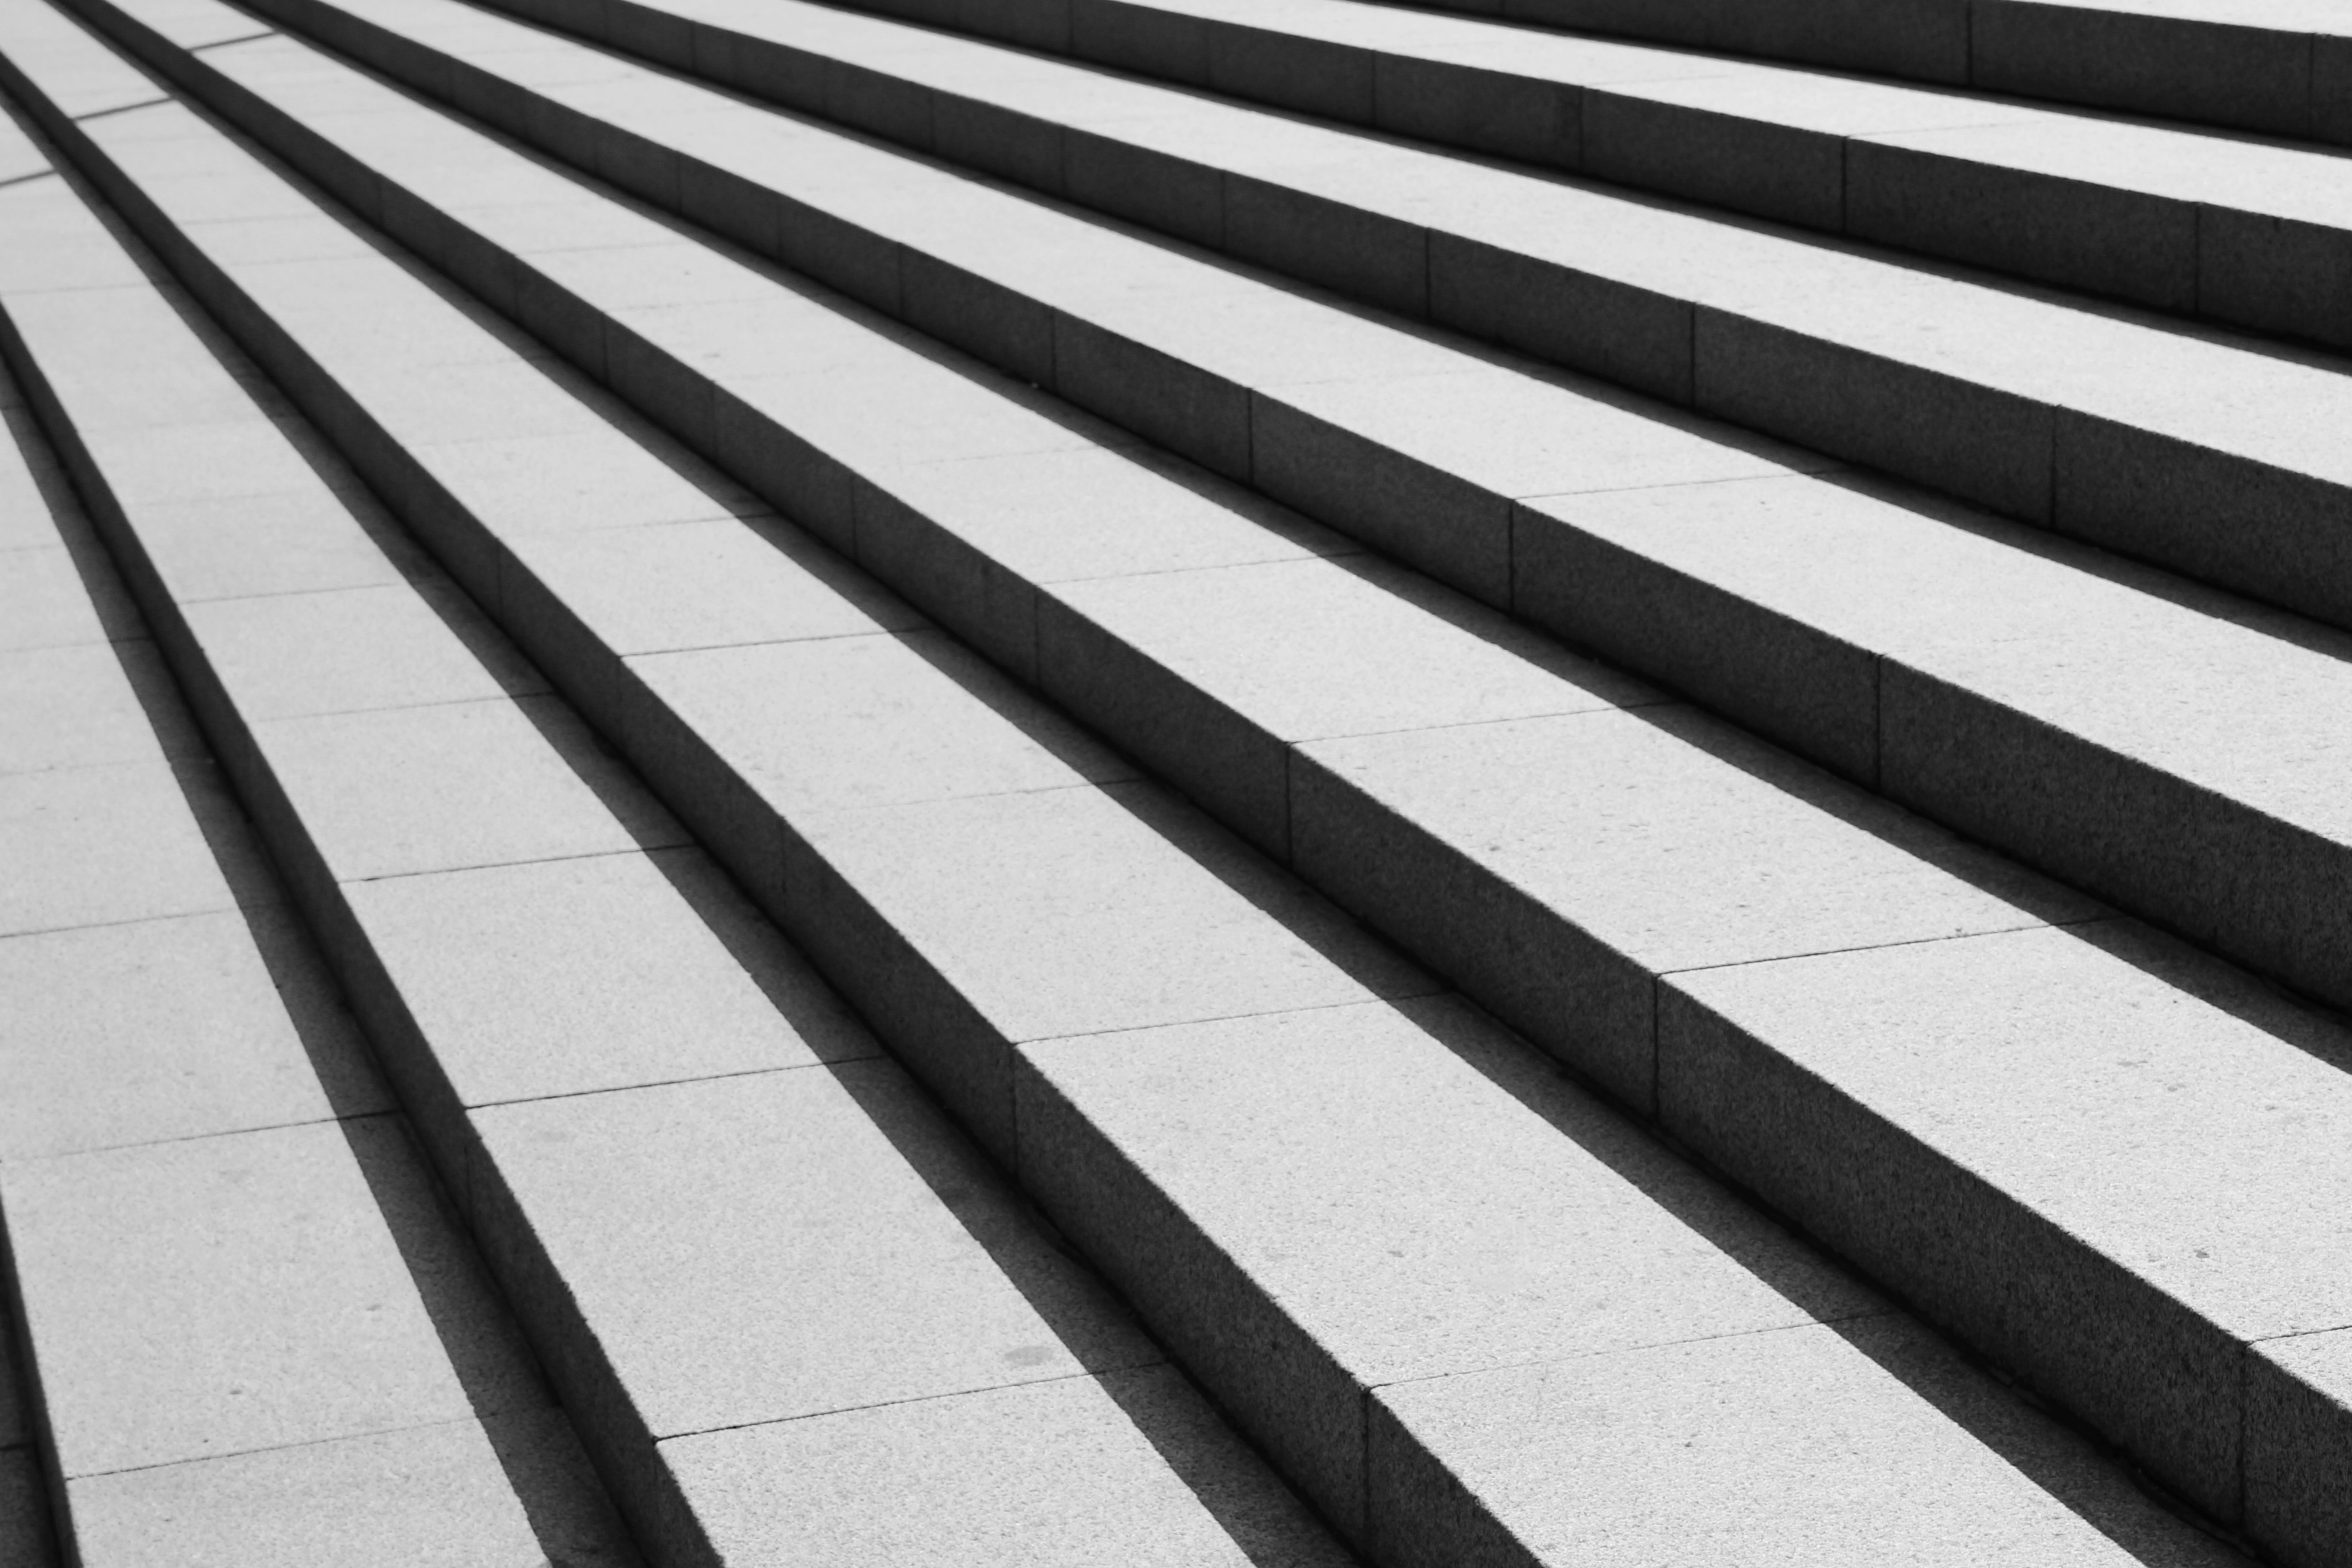
black and white, wood, white, line, metal, black, monochrome, material, symmetry, shape, monochrome photography, automotive exterior, window covering